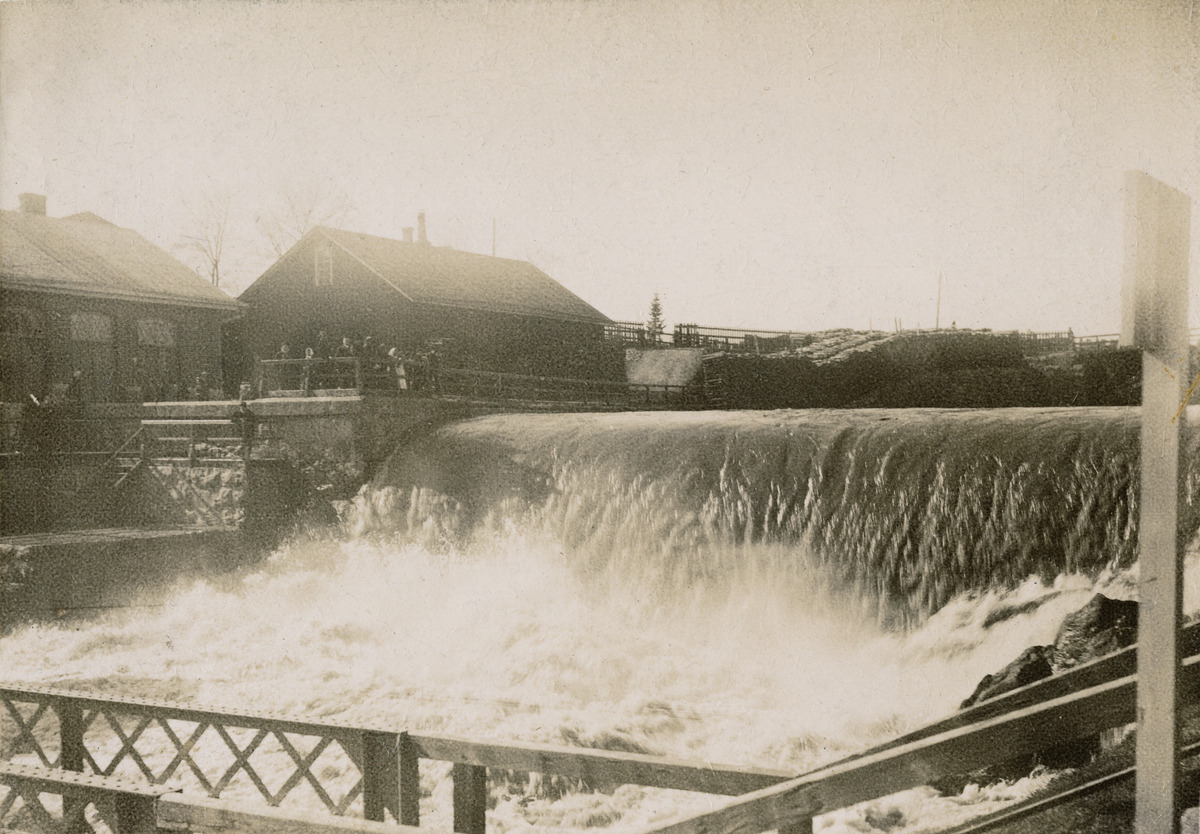
Vanhankaupunginkoski, putous, Vantaanjoki, Vanhakaupunki
sisällön kuvaus: Vanhankaupunginkoski, putous, Vantaanjoki, Vanhakaupunki. Edessä puisen kävelysillan kaide, taustalla katselijoita vesilaitoksen edessä tasanteella. mustavalkoinen
Ajankohta: kuvausaika 1900 -luvun alku
Paikka: Suomi, Uusimaa, Helsinki, Viikinmäki Helsinki, Hämeentie 163
Aiheet: vuodenajat kevät, joet, kosket, padot, sillat, rakennukset teollisuusrakennukset